Tashigang, Ngari Prefecture

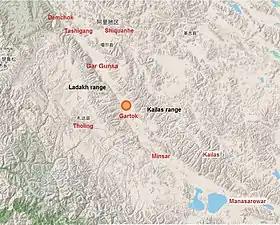
Gar and Sengge Zangbo valleys, with Tashigang at their confluence; Demchok is further down the Indus Valley (which is a continuation of the Gar Valley).

Tashigang is in the Indus Valley, close to the border with Ladakh (Indian union territory), near the confluence of the Sengge Zangbo and Gartang rivers (the two headwaters of the Indus River). Sven Hedin described the Tashigang monastery as follows: